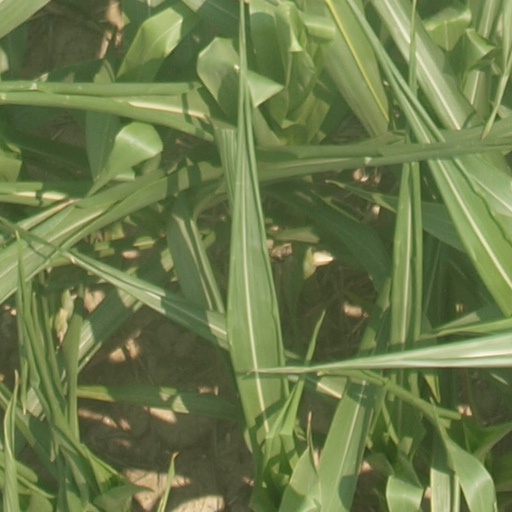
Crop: maize; corn